Carlos Palau

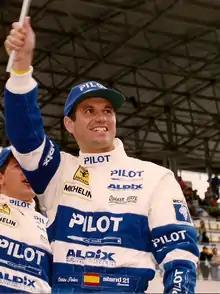
Carlos Palau. Le Mans 1995. Ferrari F40 LM

He had a long term relation with Ford working in the development of the Mondeo 4x4 FIA II supertourer.